Karczew

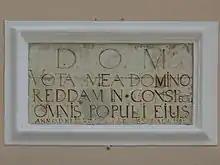
18th-century inscription above the entrance of the Saint Vitus church

Karczew was granted town rights by Polish King Sigismund I the Old in 1548. Administratively it was located in the Masovian Voivodeship in the Greater Poland Province of the Polish Crown.